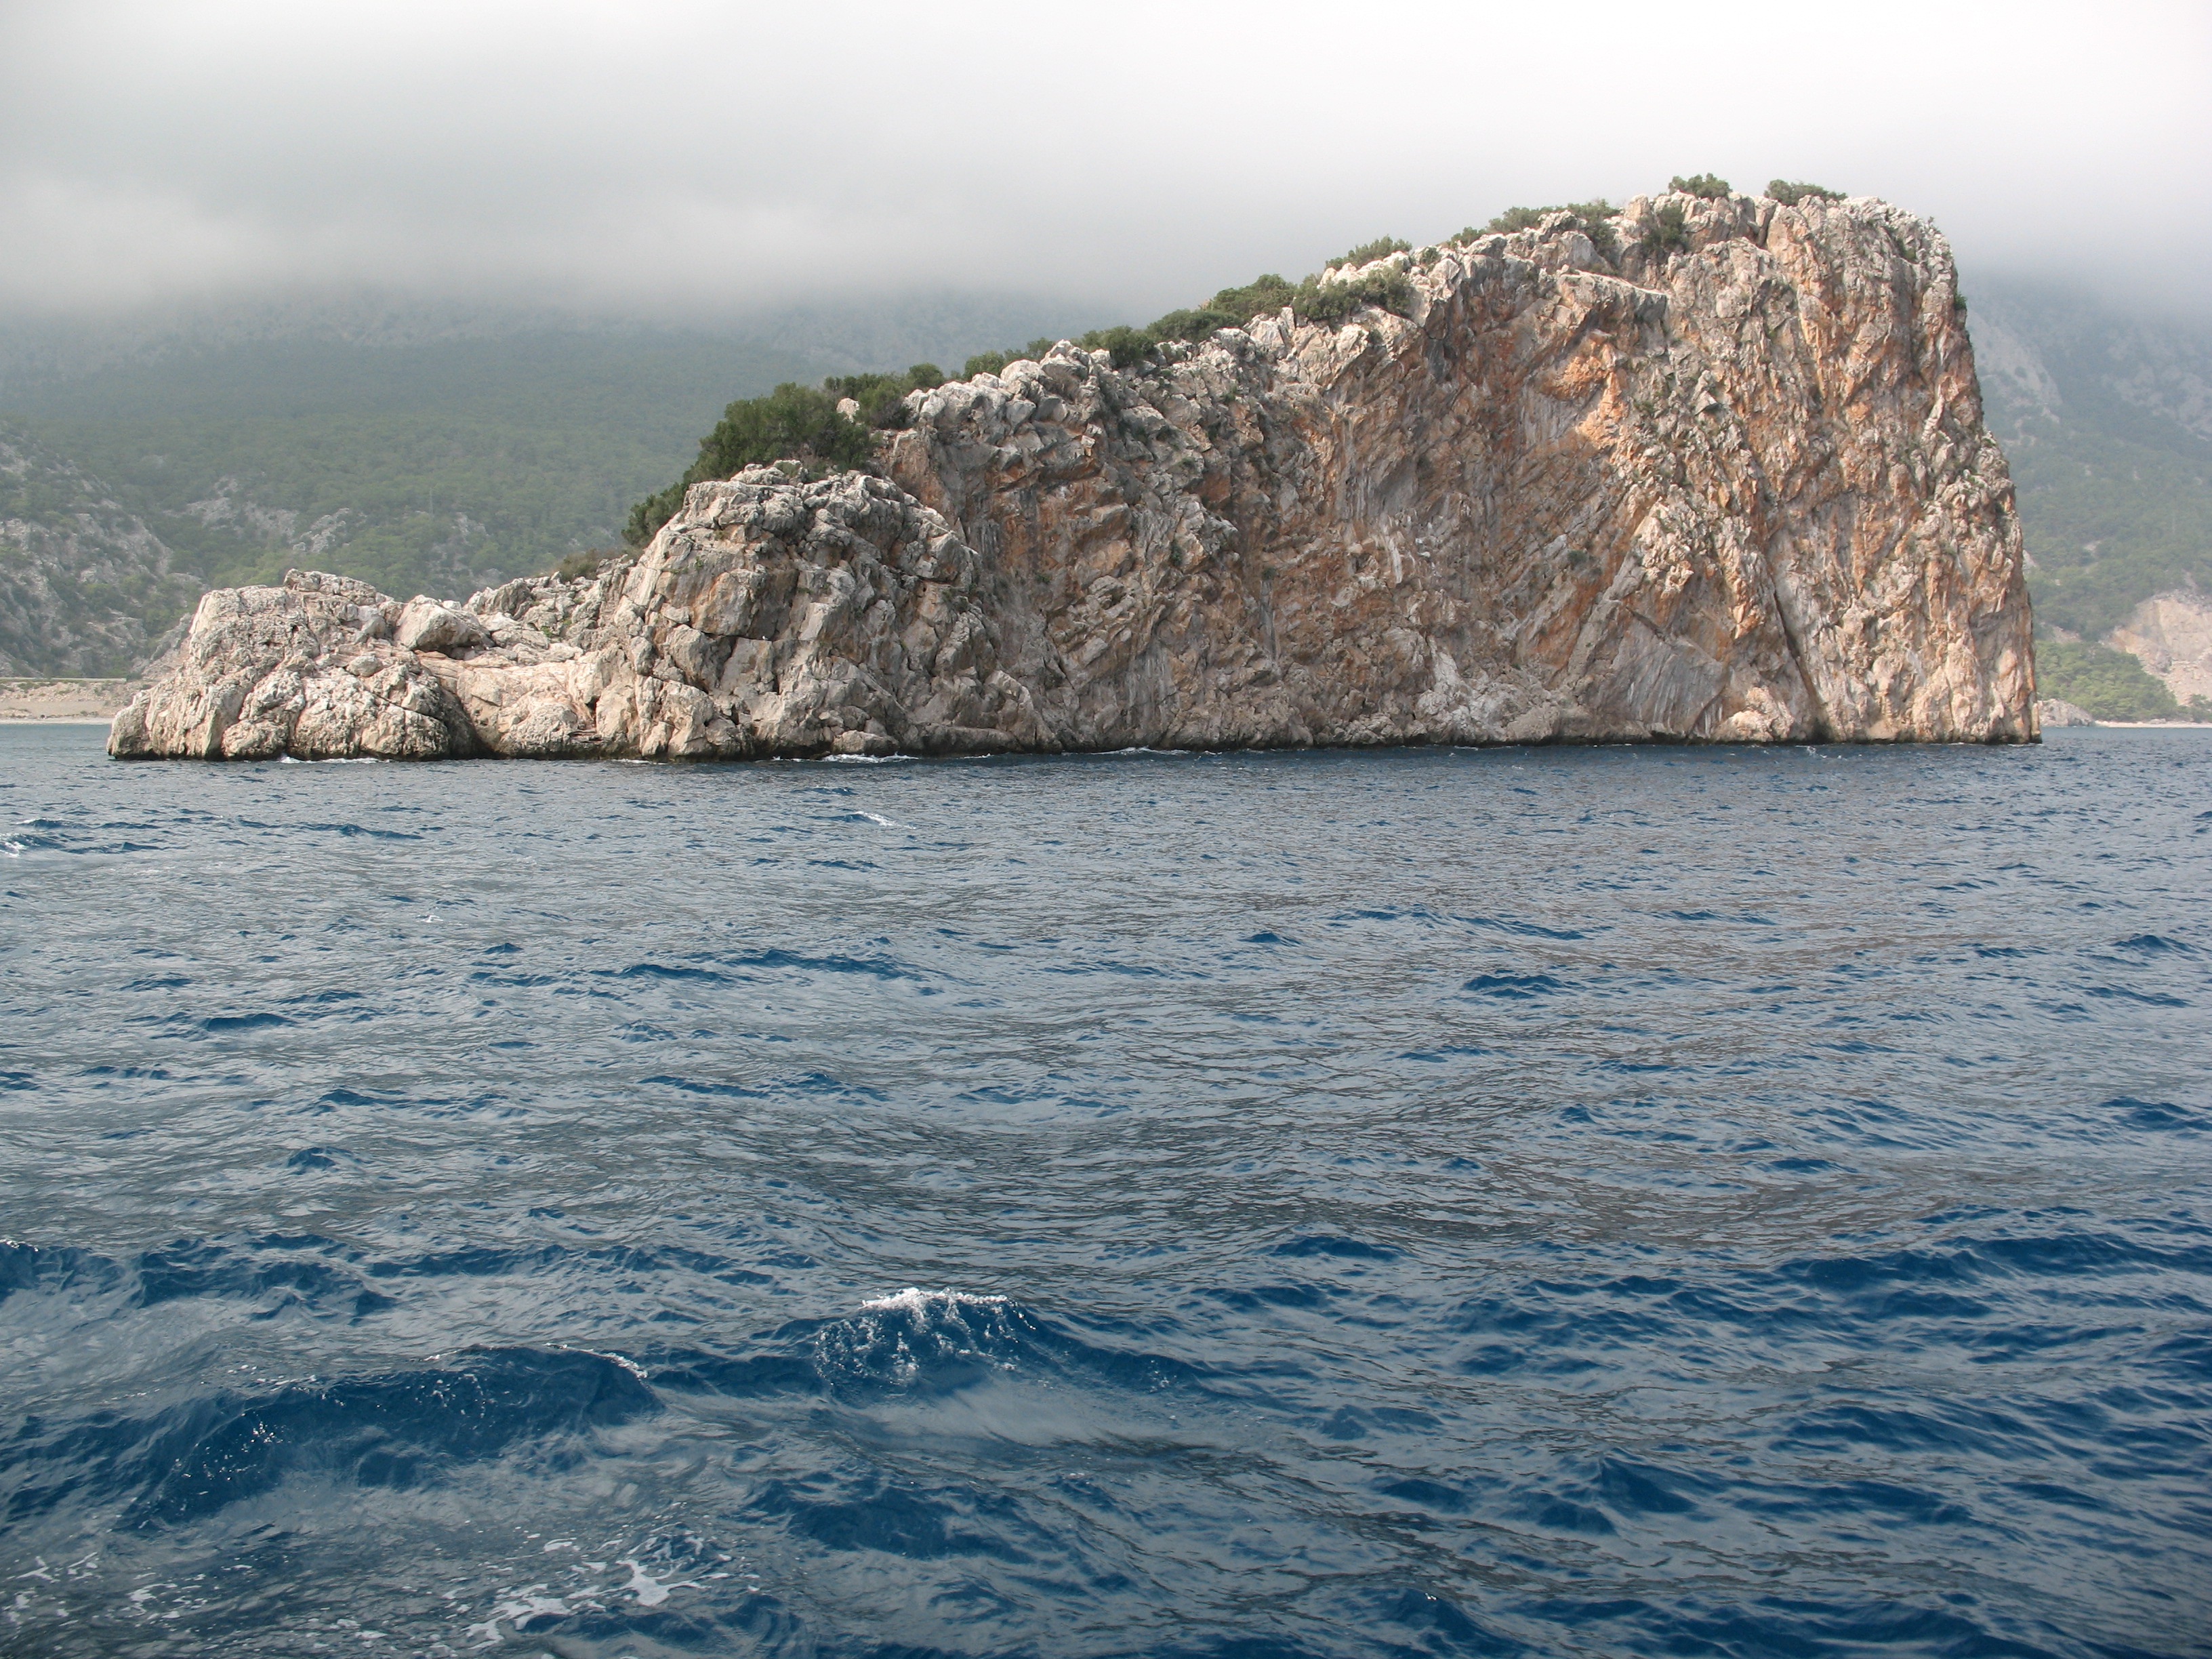
landscape, sea, coast, rock, ocean, shore, wave, cliff, cove, vehicle, journey, seascape, bay, island, stack, terrain, turkey, cape, islet, landform, wind wave